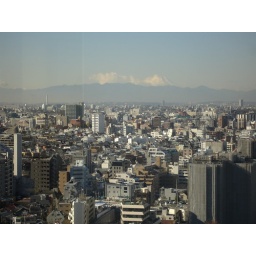
View from the office a clear morning. Clouds are building around Mt. Fuji, 100km to the south-west.